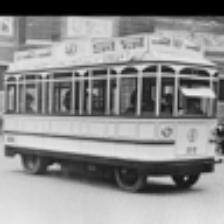
Label: NonHuman